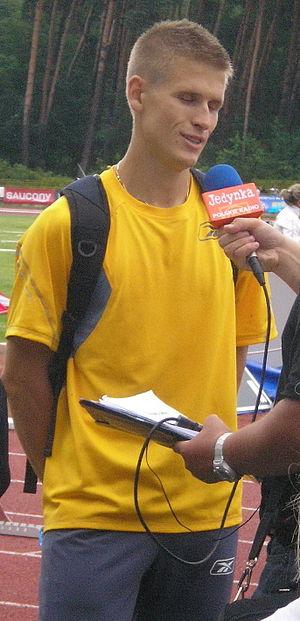
Marcin Jędrusiński est un athlète polonais, spécialiste du sprint. Il mesure 1,88 m pour 74 kg. Son club est le Wszib Poznań.